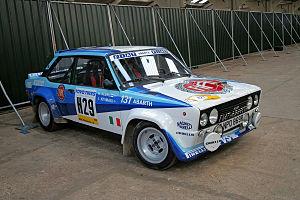
Le Tour de Corse 1980, disputé du 23 au 26 octobre 1980, est la quatre-vingt-cinquième manche du championnat du monde des rallyes courue depuis 1973, et la dixième manche du championnat du monde des rallyes 1980.
Le Rallye d'Argentine 1980, disputé du 19 au 24 juillet 1980, est la quatre-vingtième-unième manche du championnat du monde des rallyes courue depuis 1973, et la sixième manche du championnat du monde des rallyes 1980.
Le Rallye de l'Acropole 1980, disputé du 26 au 29 mai 1980, est la quatre-vingtième manche du championnat du monde des rallyes courue depuis 1973, et la cinquième manche du championnat du monde des rallyes 1980.
La Fiat 131 Abarth Rally est une voiture de rallye créée sous la responsabilité des ingénieurs d'Abarth sur la base de la berline Fiat 131 de série. Ce modèle particulier sera produit entre octobre 1975 et mars 1976 à 400 exemplaires pour pouvoir être homologué en Groupe 4.
Le Rallye des 1000 lacs 1981, disputé du 28 au 30 août 1981, est la quatre-vingt-seizième manche du championnat du monde des rallyes courue depuis 1973, et la neuvième manche du Championnat du monde des rallyes 1981.
Le Rallye du Portugal 1980, disputé du 4 au 9 mars 1980, est la soixante-dix-huitième manche du championnat du monde des rallyes courue depuis 1973, et la troisième manche du championnat du monde des rallyes 1980.
Le Rallye d'Argentine 1981, disputé du 18 au 23 juillet 1981, est la quatre-vingt-quatorzième manche du championnat du monde des rallyes courue depuis 1973, et la septième manche du championnat du monde des rallyes 1981.